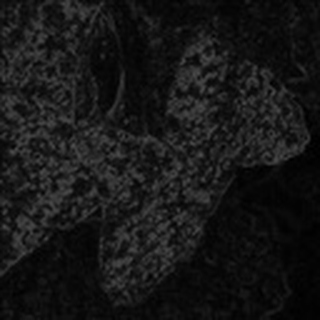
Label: cotton_powdery_mildew